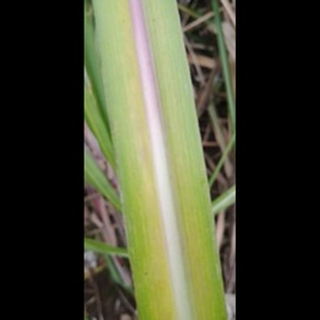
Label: sugarcane_yellow_leaf_disease